Hayley Carter

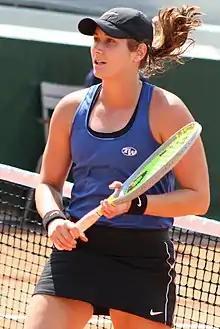
Carter at the 2021 French Open

Hayley Nicole Carter (born May 17, 1995) is an American former professional tennis player. She has a career-high WTA doubles ranking of No. 25, which she achieved on 14 June 2021. Carter is primarily a doubles player. Over her career, she won two WTA Tour and two WTA 125 doubles titles, with nine titles on the ITF Women's Circuit.